Elizabeth Hinostroza

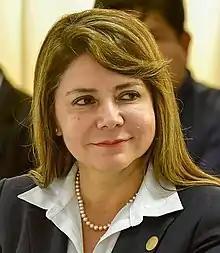

María Elizabeth Jacqueline Hinostroza Pereyra (born 8 July 1968) is a Peruvian neurosurgeon, and medical general (retired) of the National Police of Peru (PNP). She served as the country's Minister of Health from 18 November 2019 to 20 March 2020, in the government of Martín Vizcarra.